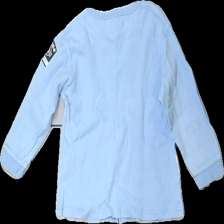
View: back
Type: Top
Category: Children
Brand: Not in the list
Brand text on label: body zone
Colors: Blue, Black, White, Multicolor
Material: 100% cotton
Pattern: Other
Cut: Regular
Size: 86
Season: All
Damage location: top center
Damage 2 location: middle right
Damage 3 location: top center
Price range: <50
Recommended usage: Export
Description: blå långärmad tröja med polis "kostym" tryckt på, urtvättad
Comment: urtvättad